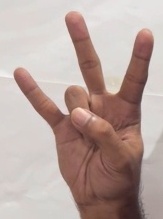
ASL sign: 7